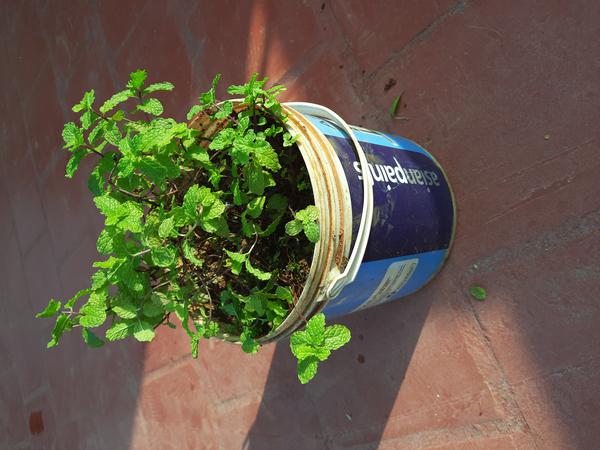
Plant: Mint